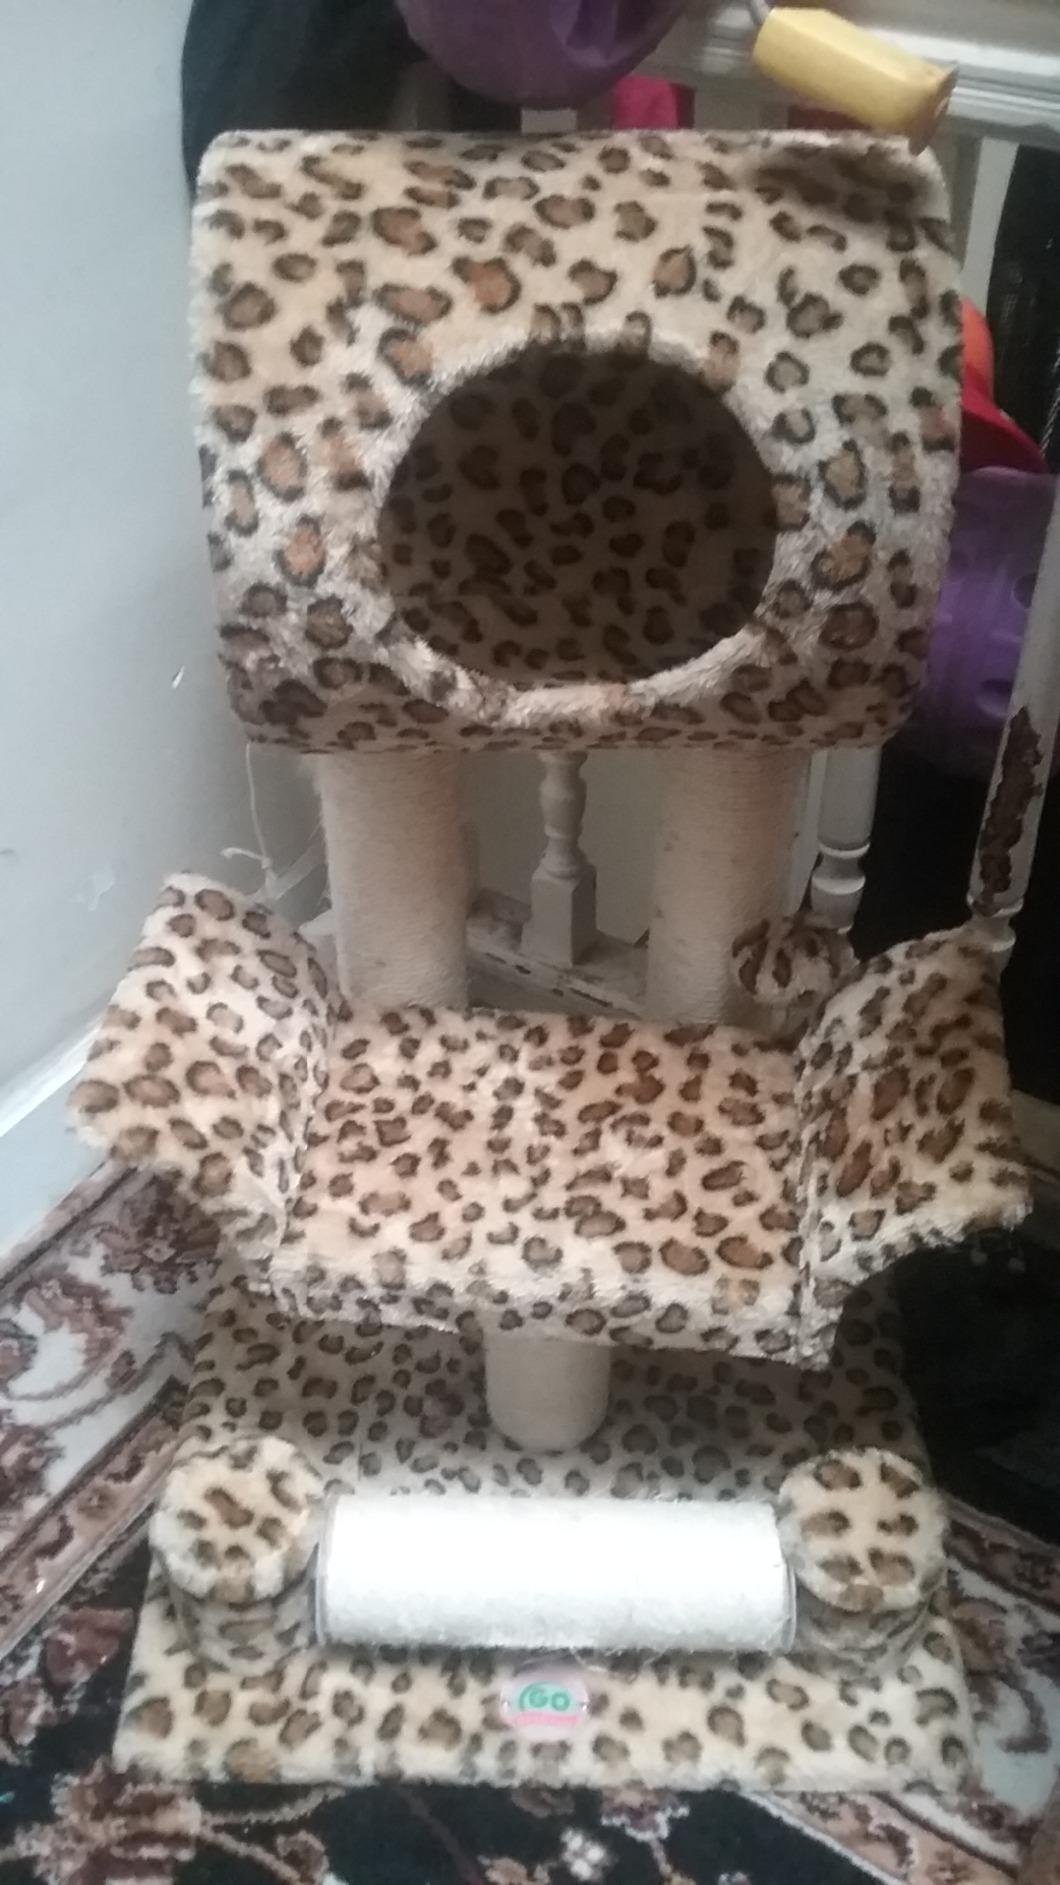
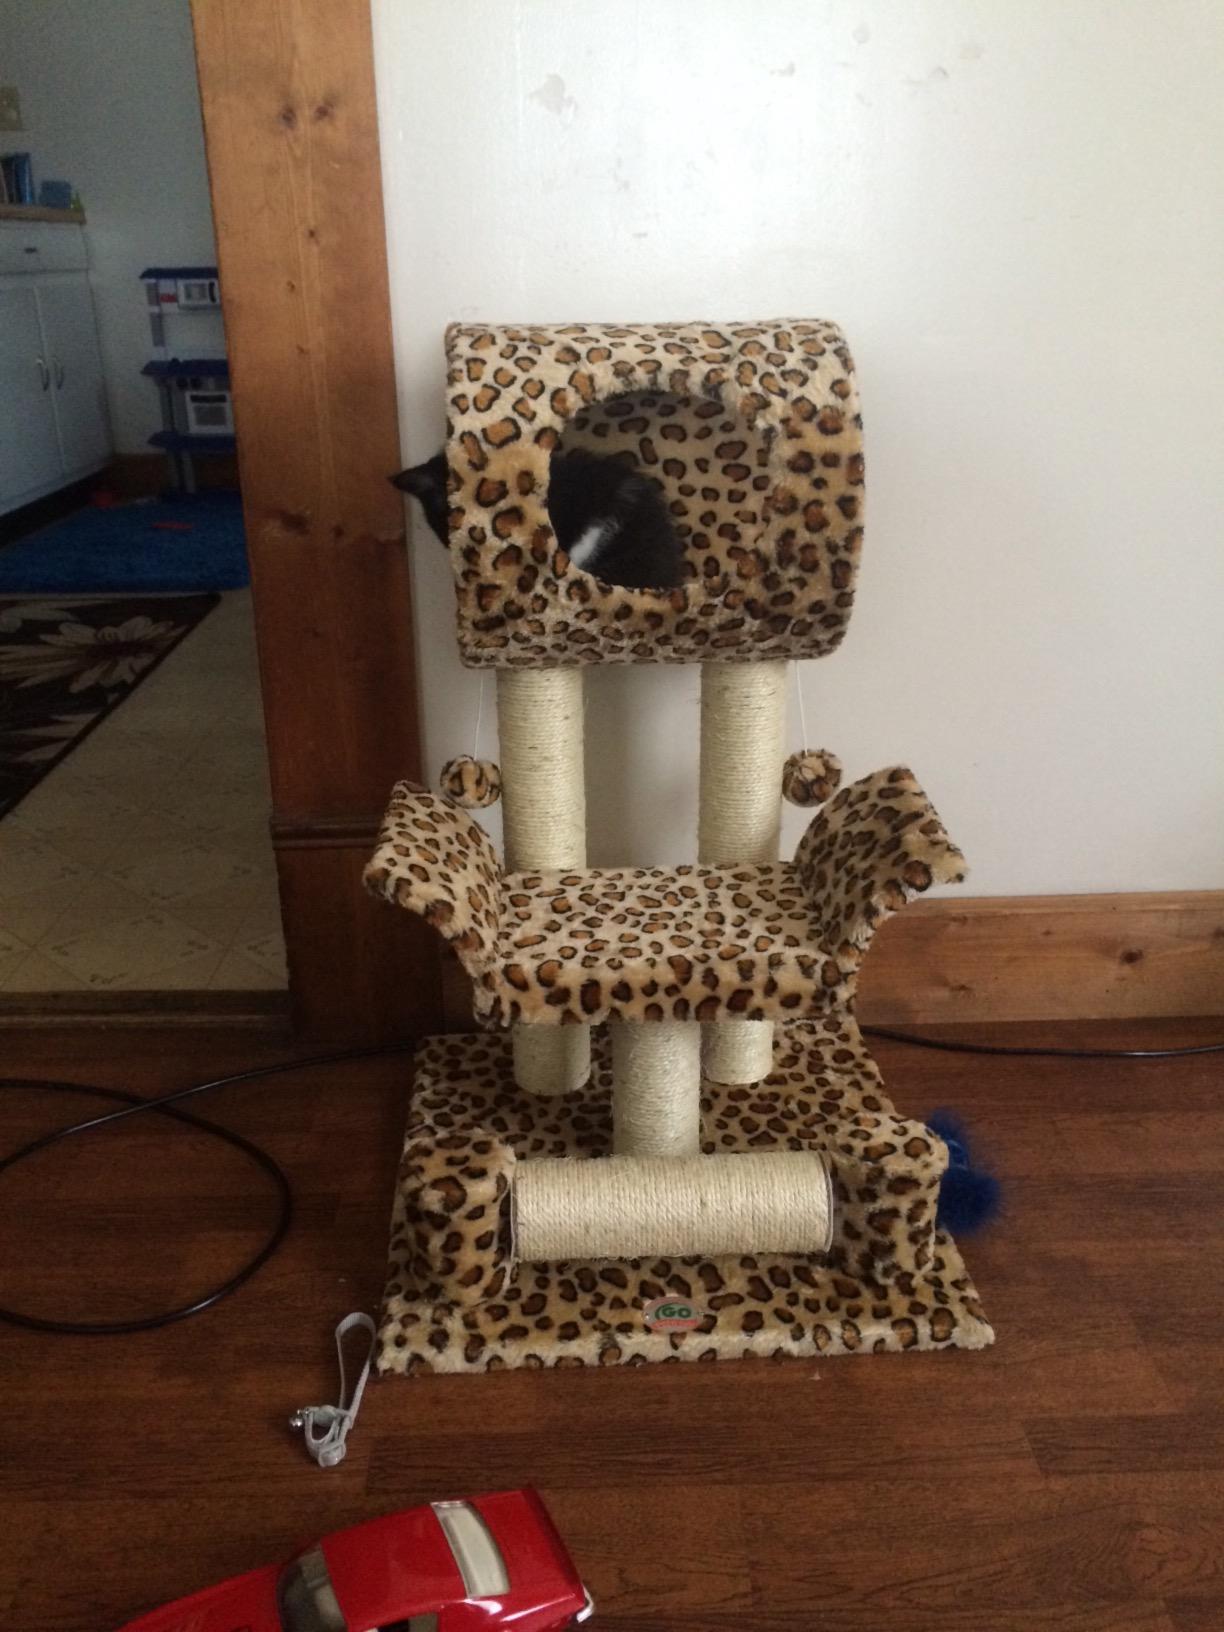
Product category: items_cat tree
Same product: yes